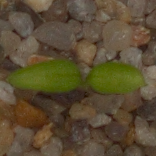
Label: common_chickweed